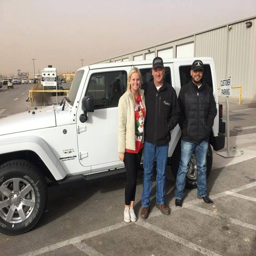
congratulations to person and broadcast artist of person on the purchase !